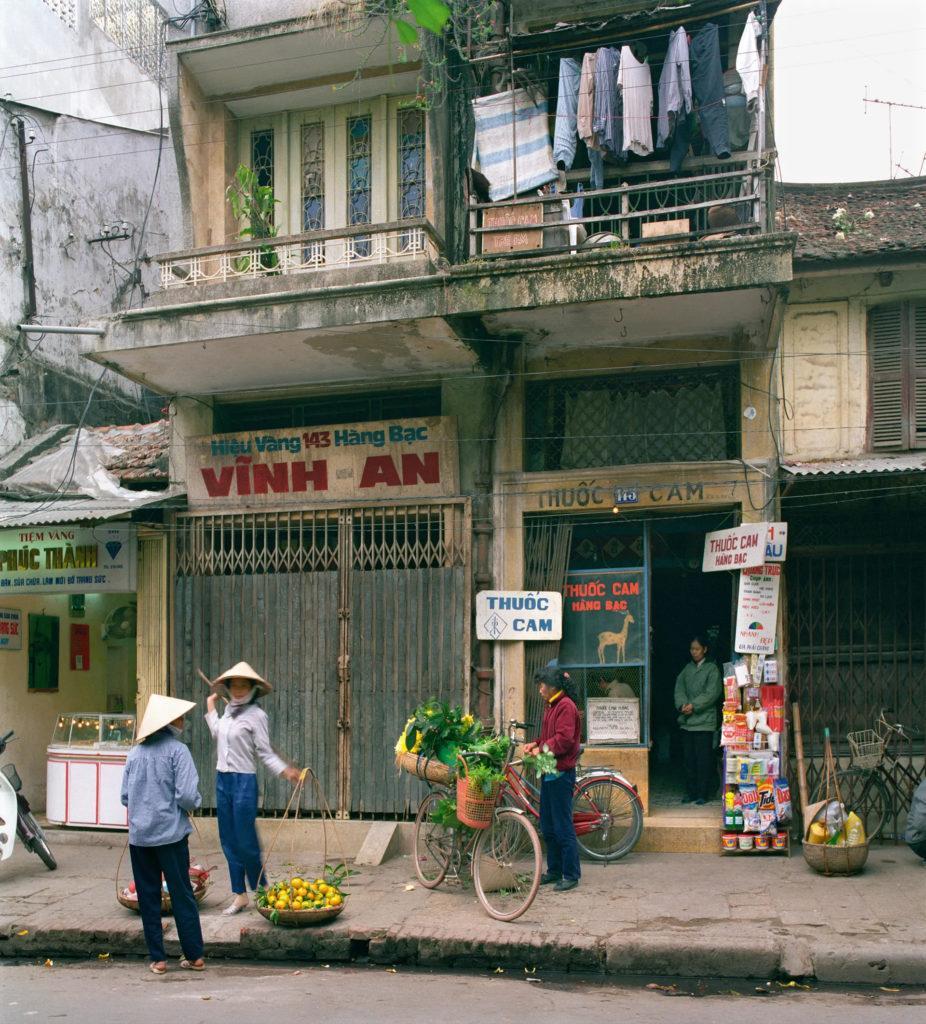
có một người phụ nữ đang đứng bên chiếc xe đạp chở hàng